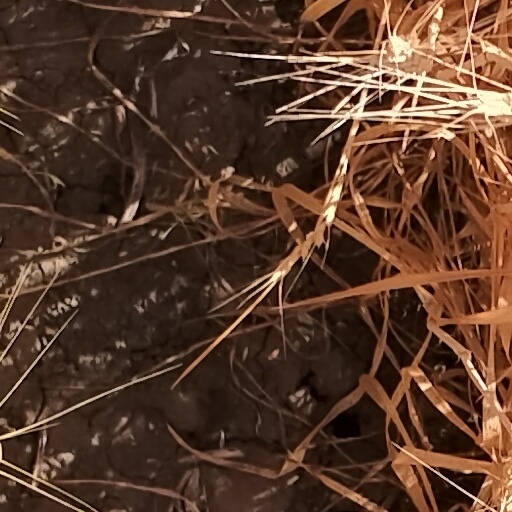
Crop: wheat